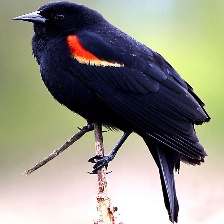
Species: RED WINGED BLACKBIRD
Scientific name: AGELAIUS PHOENICEUS